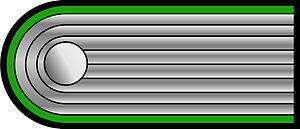
Untersturmführer était un grade paramilitaire de la SS, créé en juillet 1934. Il peut être assimilé à l'ancien grade de la SA, le Sturmführer, créé en 1921.